Service Canada

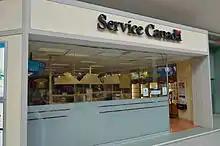
Service Canada in Malvern Town Centre in Toronto

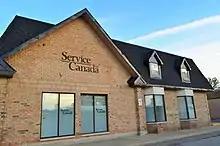
Service Canada in Markham

Service Canada officially began operations on September 14, 2005 with a mandate to provide a single point of access to a range of government services and benefits either in person, by phone, by internet, or by mail. Service Canada's origins, however, date back to 1998 when the Government of Canada began developing an integrated citizen-centred service strategy based on detailed surveys of citizens' needs and expectations.